Hilde Radusch

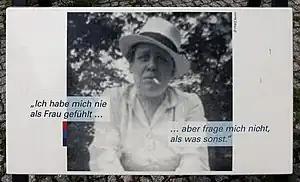
Memorial tablet to Hilde Radusch at Eisenacher Straße 15, Berlin-Schöneberg

Hilde Radusch (6 November 1903 – 2 August 1994) was a German political activist (KPD, SPD) who became involved in anti-fascist resistance. As the 20th century progressed, she became increasingly prominent as a feminist and lesbian activist.